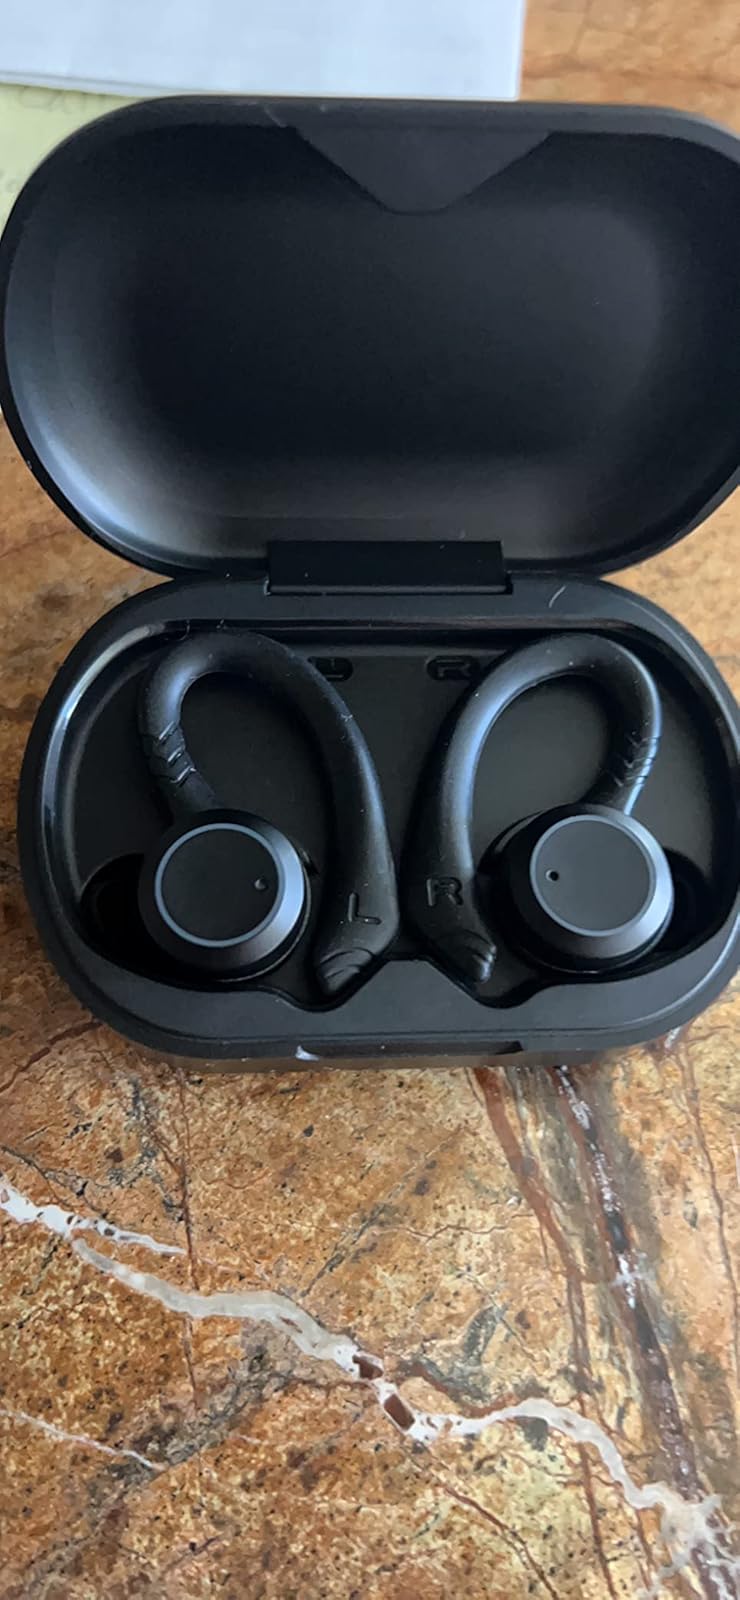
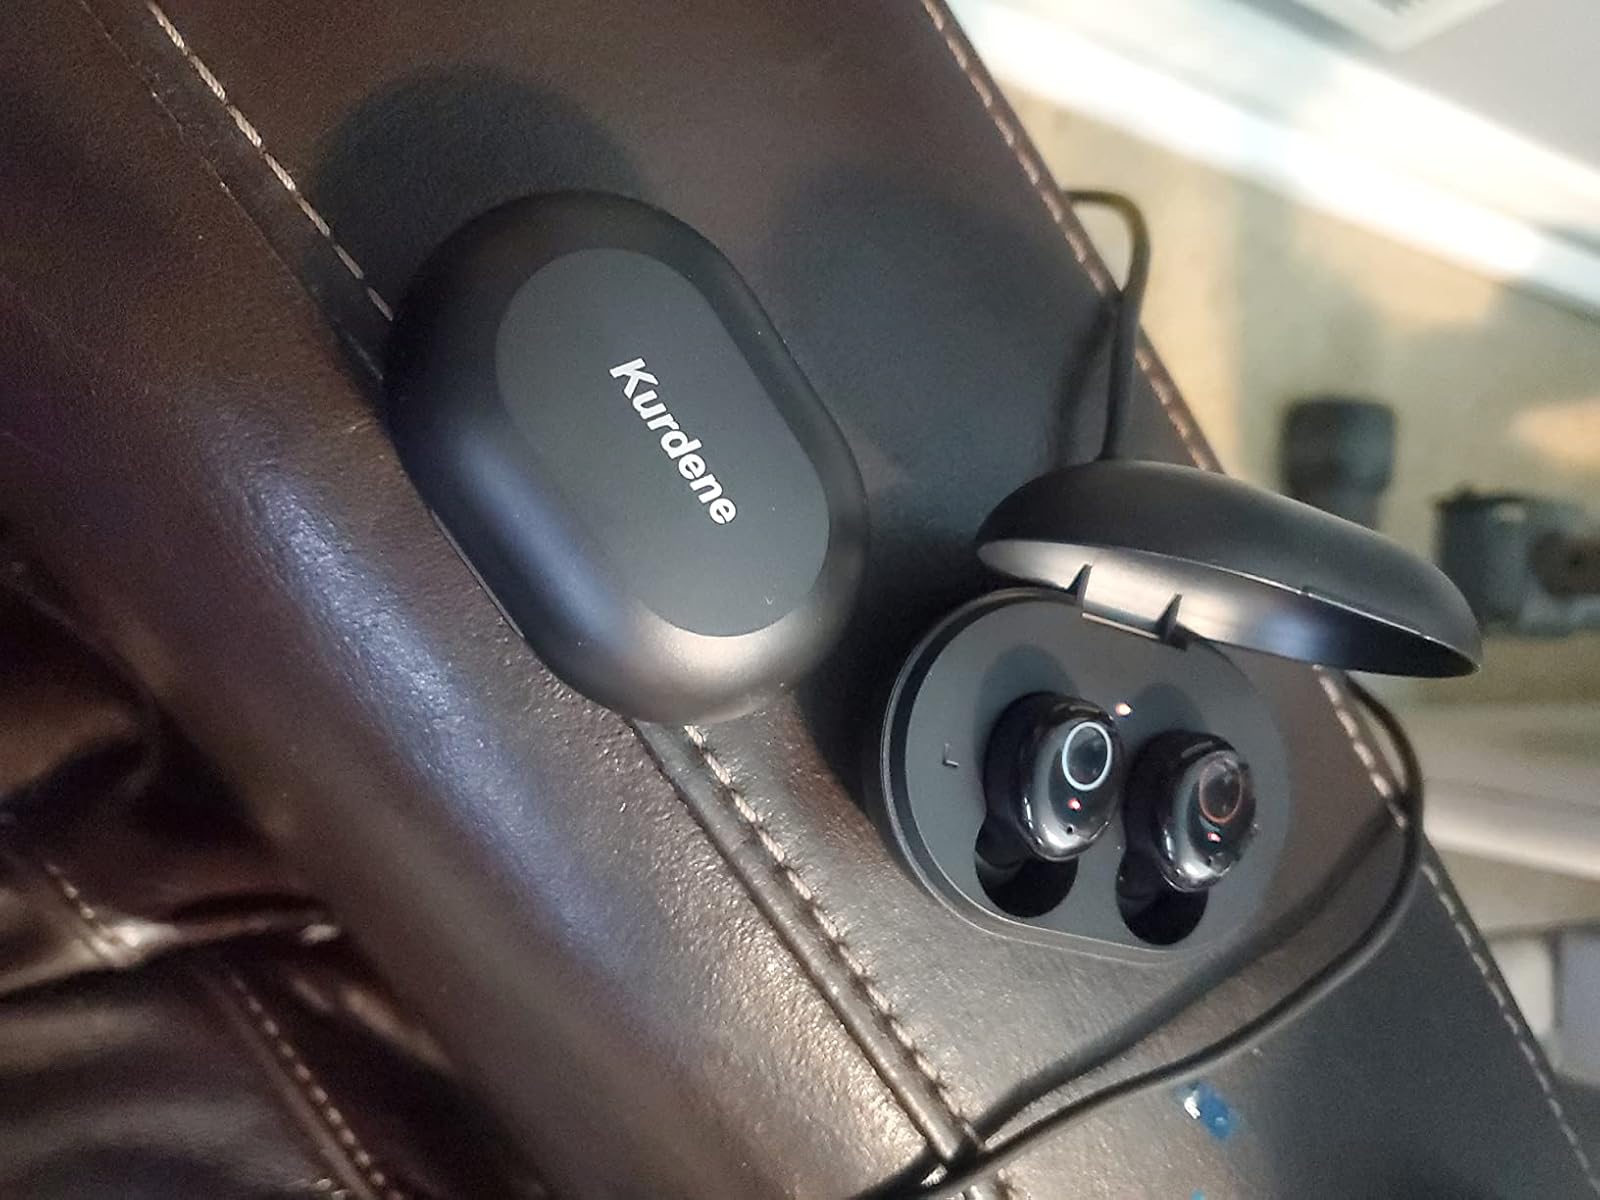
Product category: earbuds
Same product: no